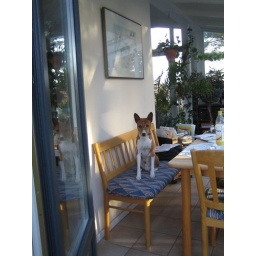
...on this bench at the dining table in the conservatory. on our Sunday's brunch